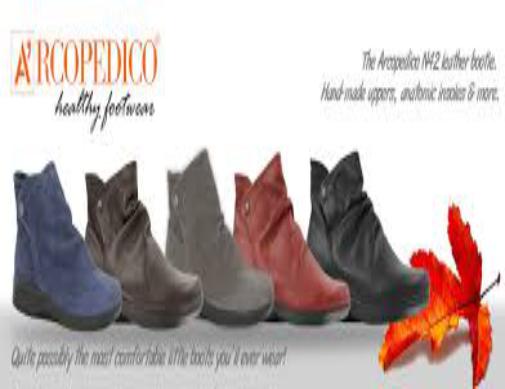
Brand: Arcopedico
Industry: Clothes